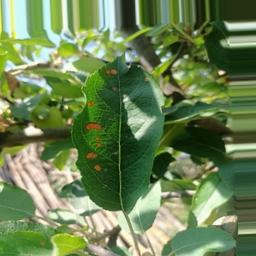
Label: Alternaria